Ward Connerly

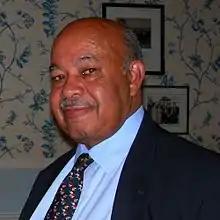

Wardell Anthony "Ward" Connerly (born June 15, 1939) is an American political and anti-affirmative action activist, businessman, and former University of California Regent (1993–2005). He is also the founder and the chairman of the American Civil Rights Institute, a national non-profit organization in opposition to racial and gender preferences, and is the president of Californians for Equal Rights, a non-profit organization active in the state of California with a similar mission. He is considered to be the man behind California's Proposition 209 prohibiting race- and gender-based preferences in state hiring, contracting and state university admissions, a program known as affirmative action.